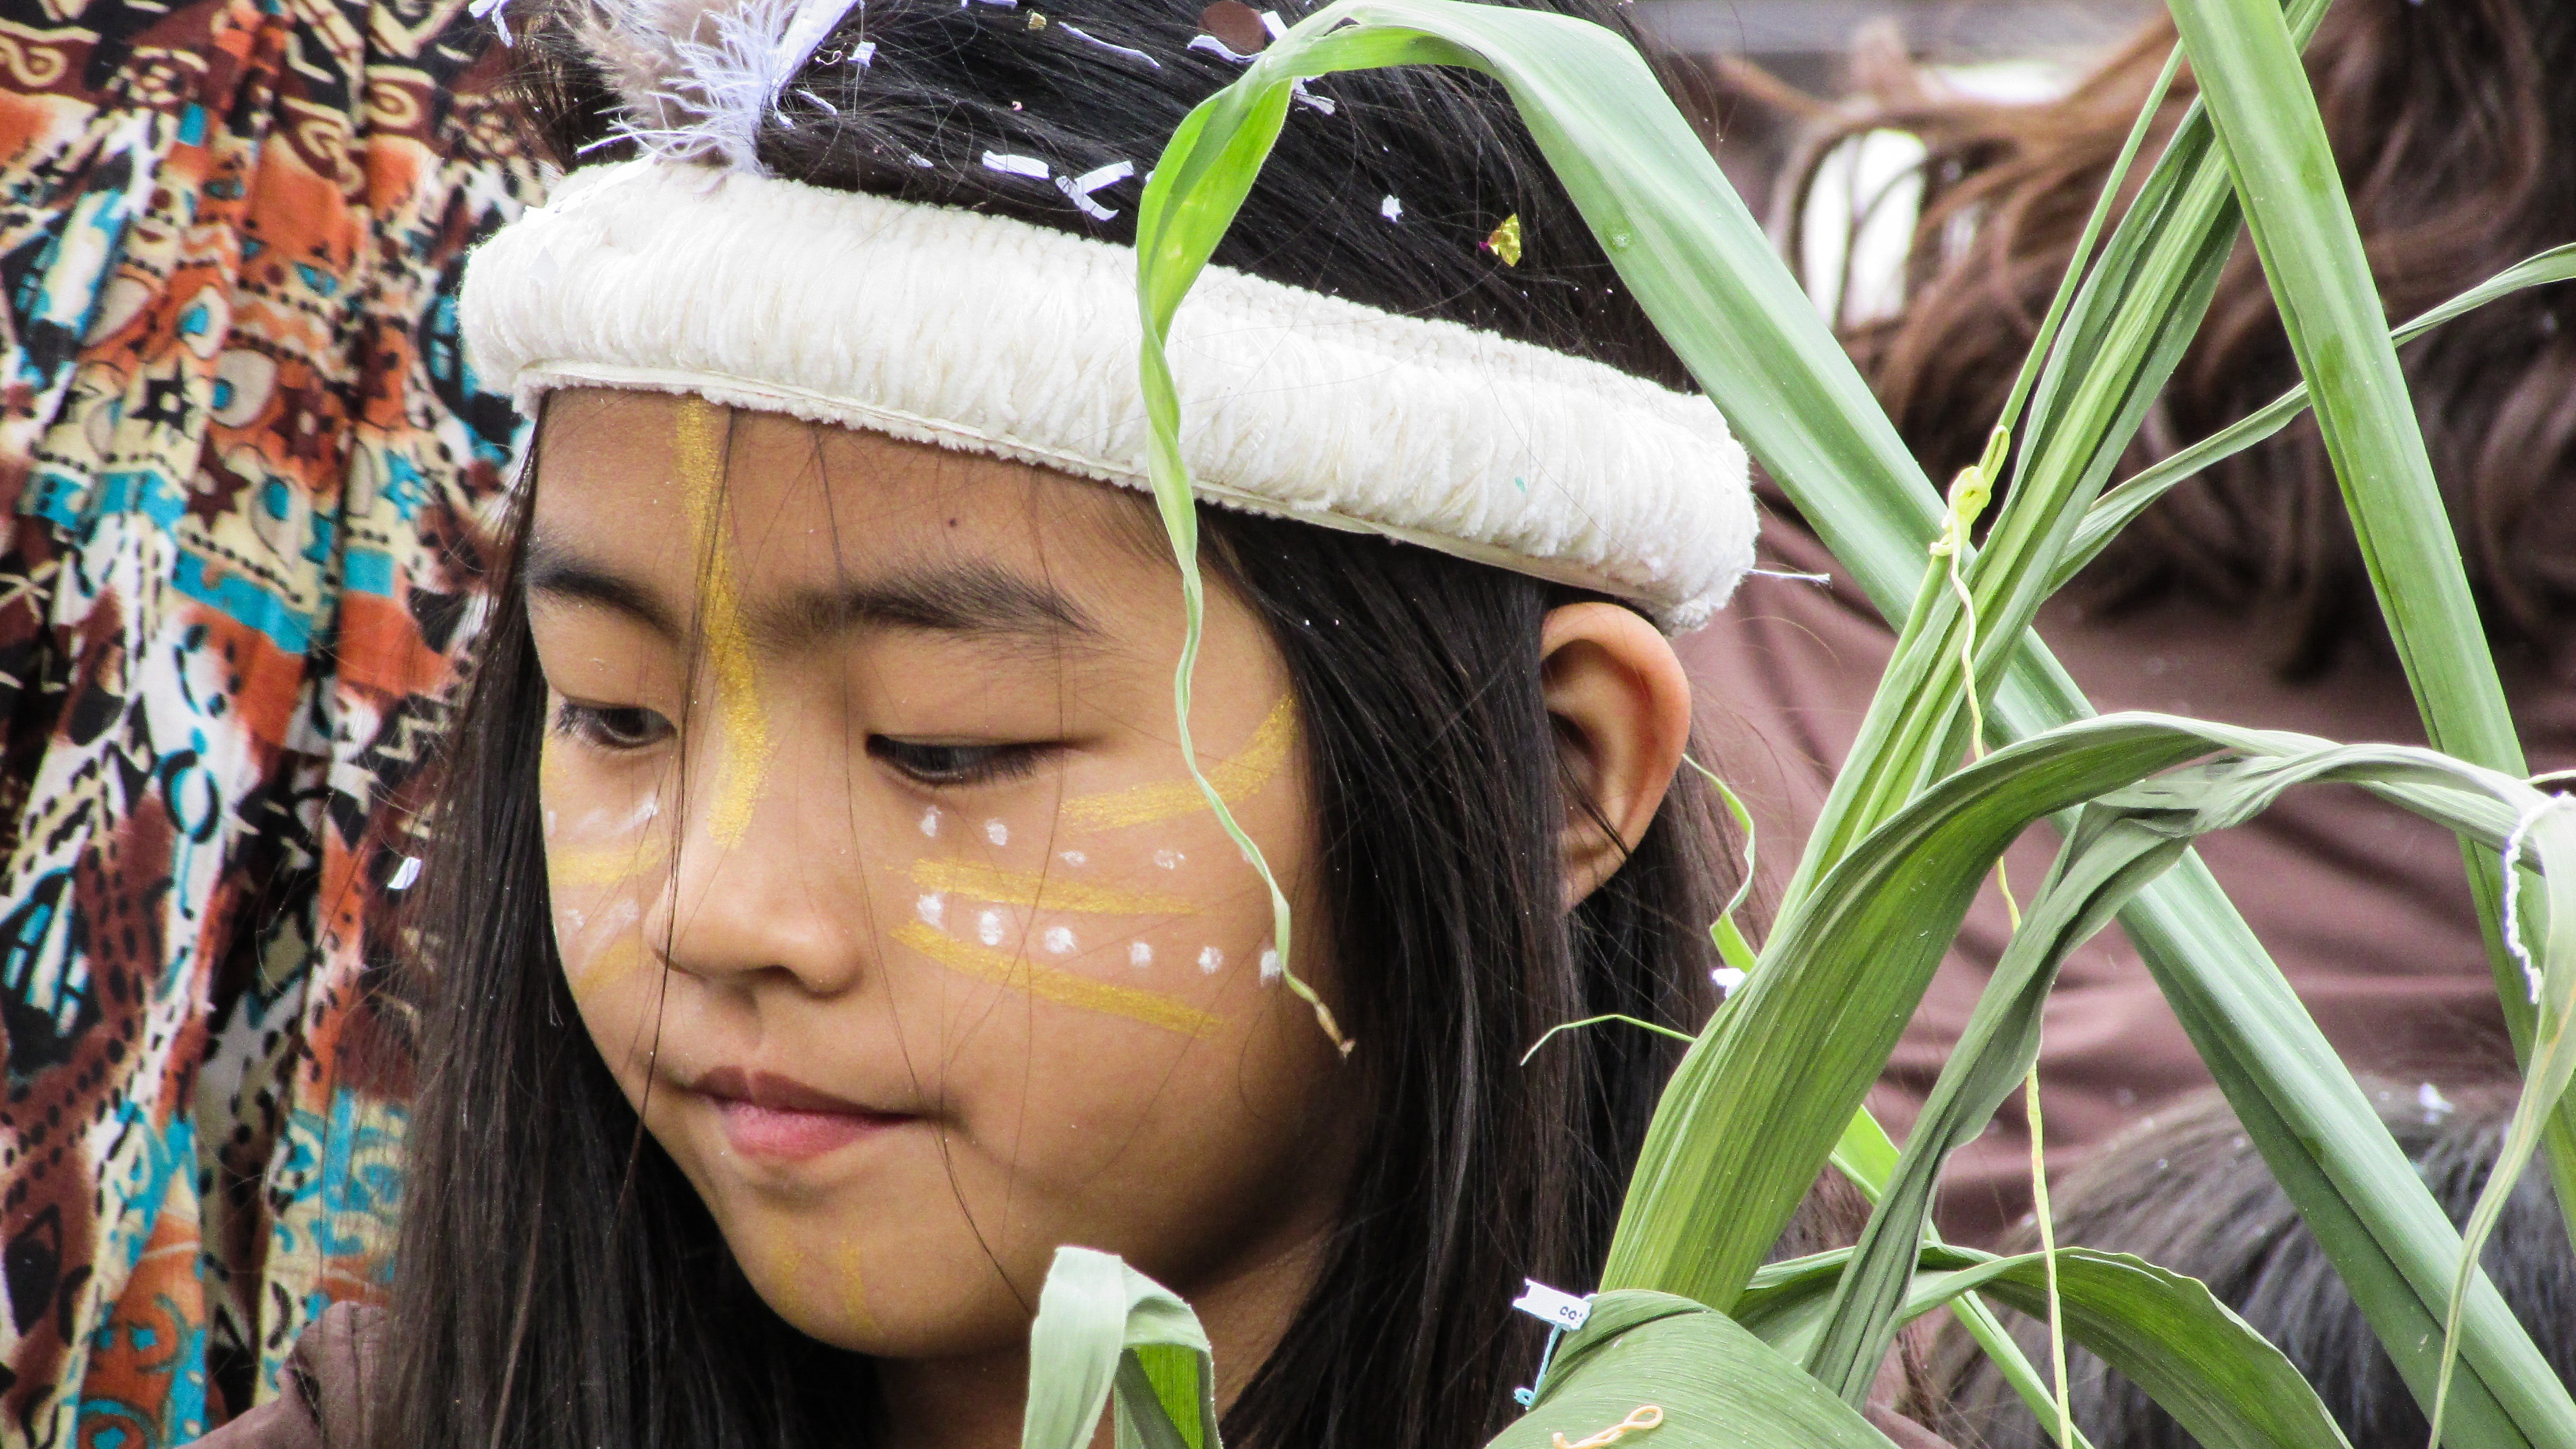
people, girl, flower, cute, asian, portrait, spring, green, carnival, child, smile, eye, head, beauty